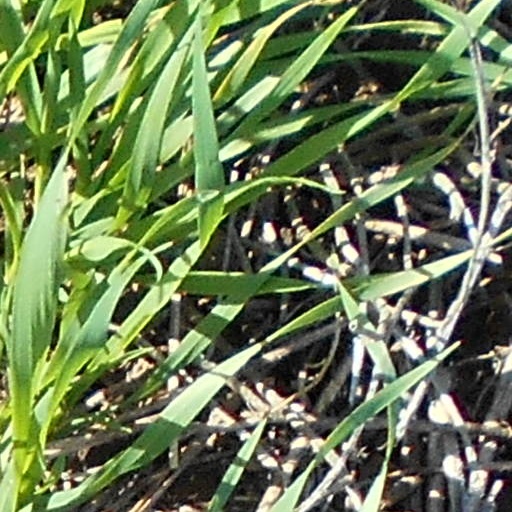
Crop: wheat